1966 Allan Cup

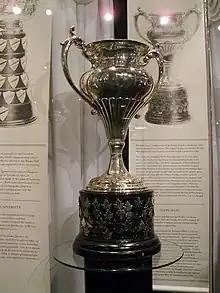
Silver bowl trophy with two large handles, mounted on a black plinth.

The 1966 Allan Cup was the Canadian senior ice hockey championship for the 1965–66 senior "A" season. The event was hosted by the Drumheller Miners and Calgary, Alberta. The 1966 playoff marked the 58th time that the Allan Cup has been awarded.